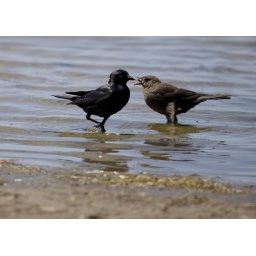
Female Brewer's blackbird eating a fish caught by the male.